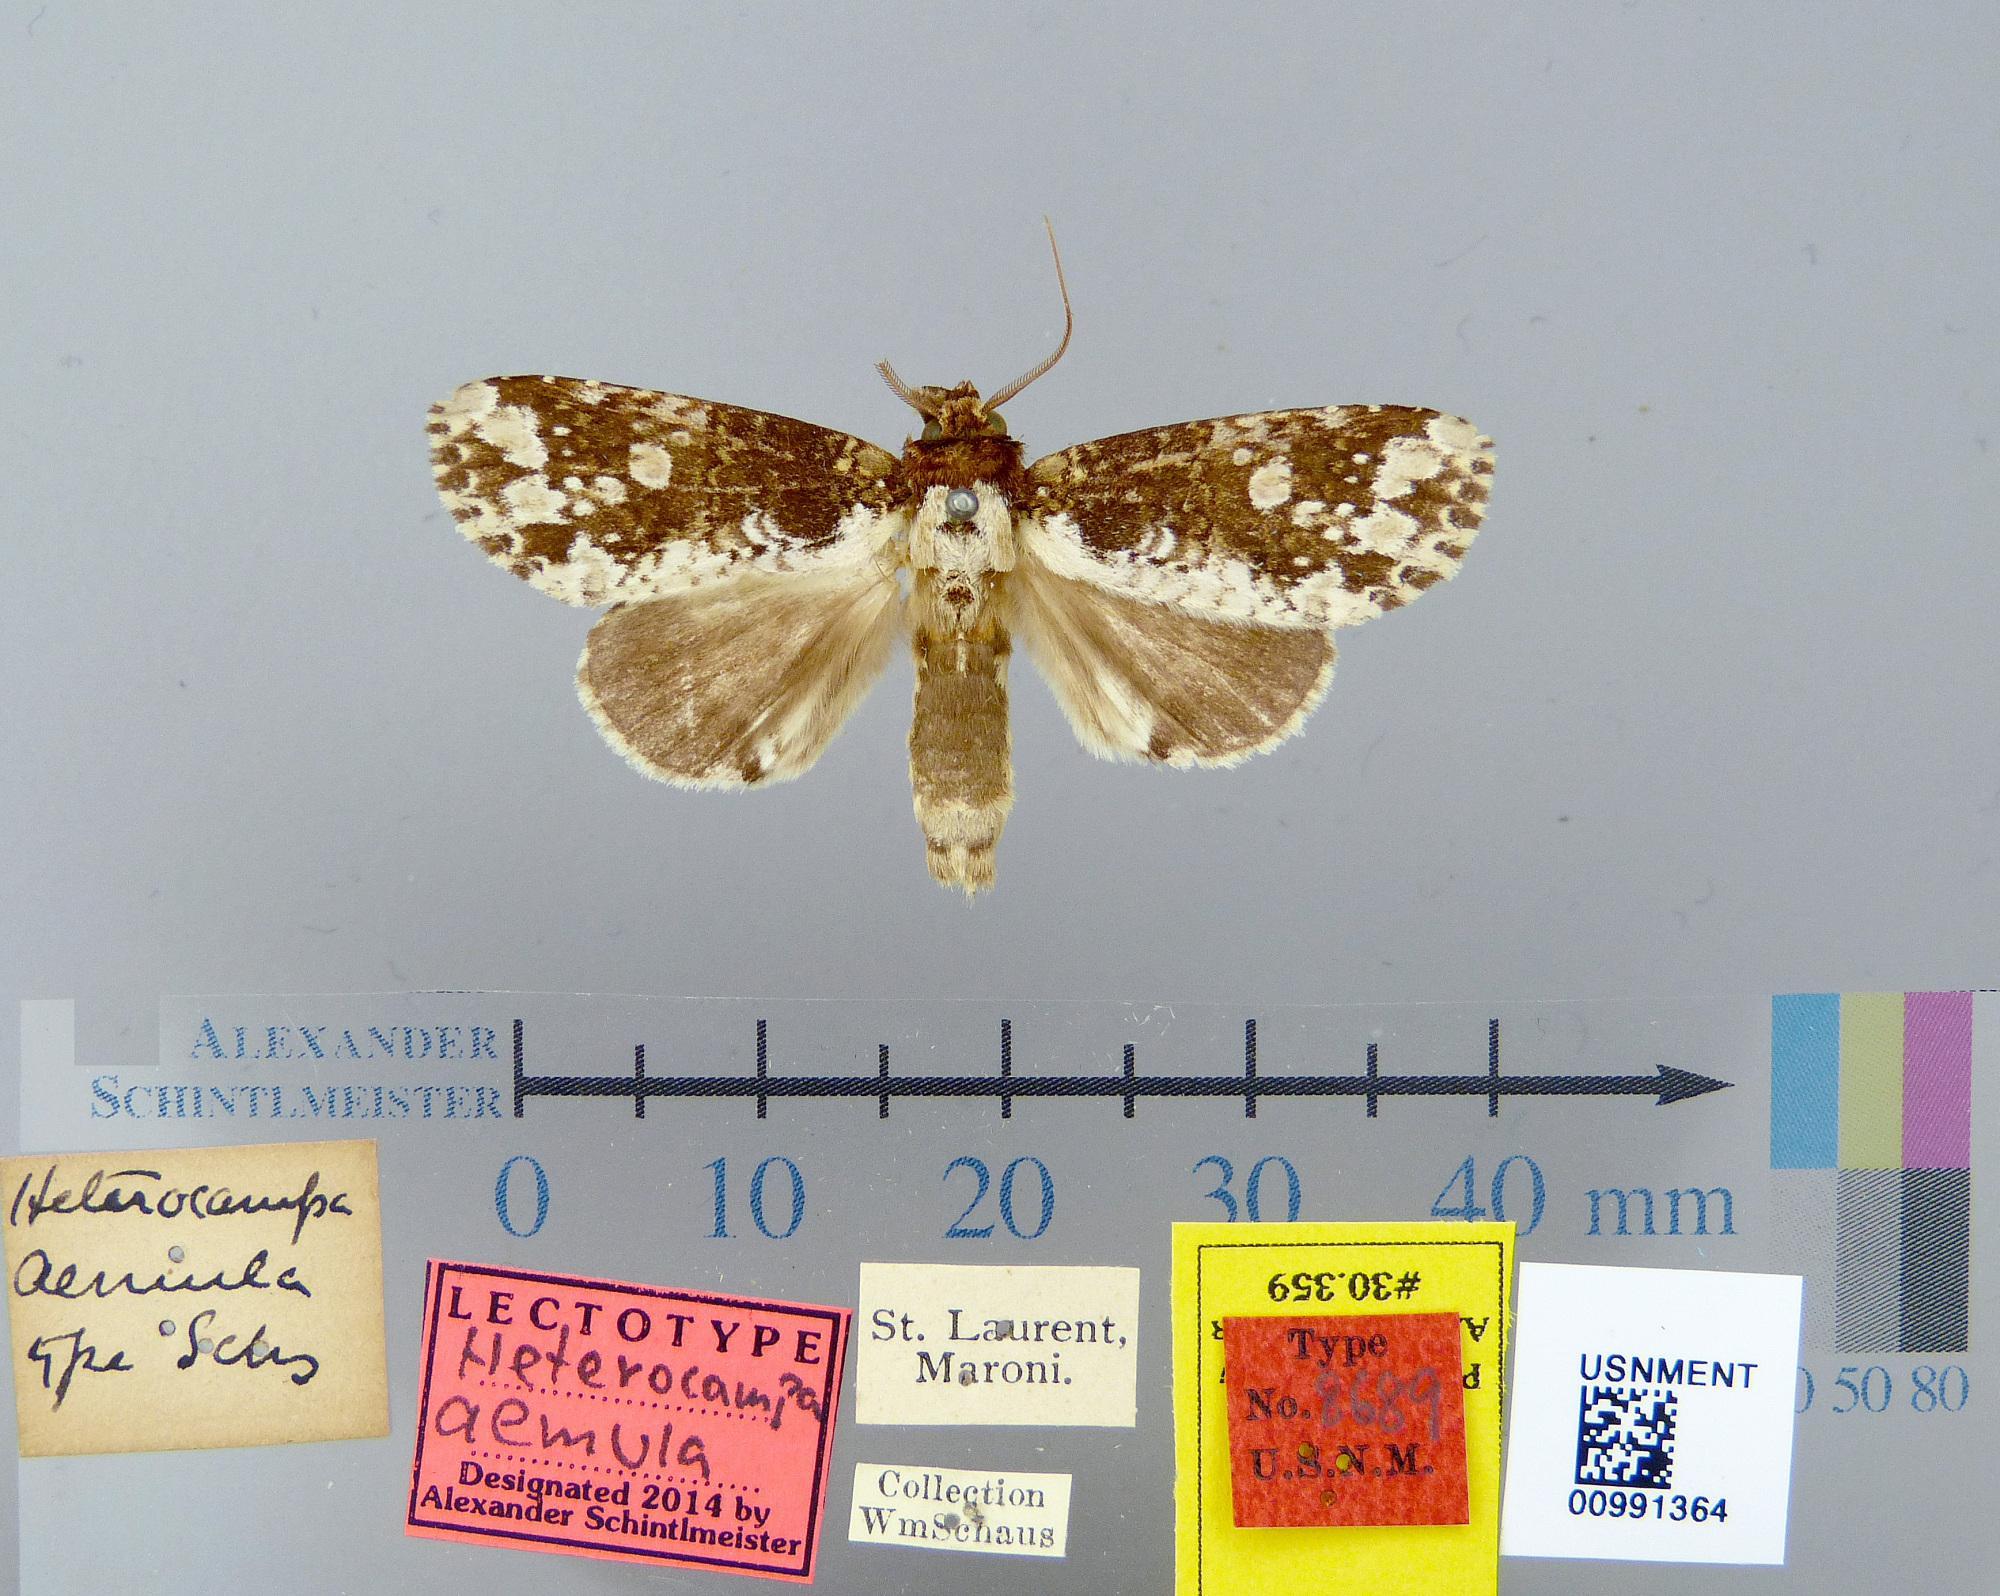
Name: Heterocampa aemula
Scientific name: Heterocampa aemula Schaus, 1906
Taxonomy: Animalia, Arthropoda, Insecta, Lepidoptera, Notodontidae
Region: [Not Stated]
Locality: St. Laurent, Maroni, French Guiana, France
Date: [Not Stated]